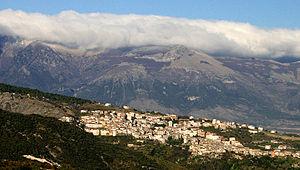
Saracena est une commune de la province de Cosenza, dans la région de Calabre, en Italie.